C. S. Golden House

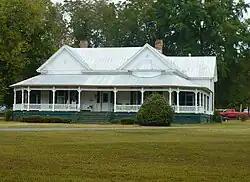

The C.S. Golden House, also known as the Leonard and Ellie Crain House, is a historic house located in Thomaston, Alabama. It was built in 1898 in the Queen Anne style. The house was added to the National Register of Historic Places on August 31, 2000, due to its architectural significance.